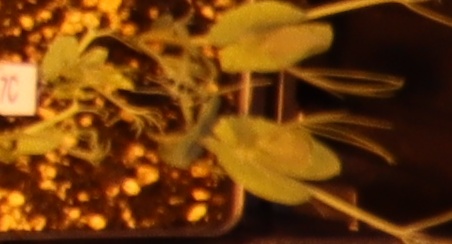
Label: Field Pea